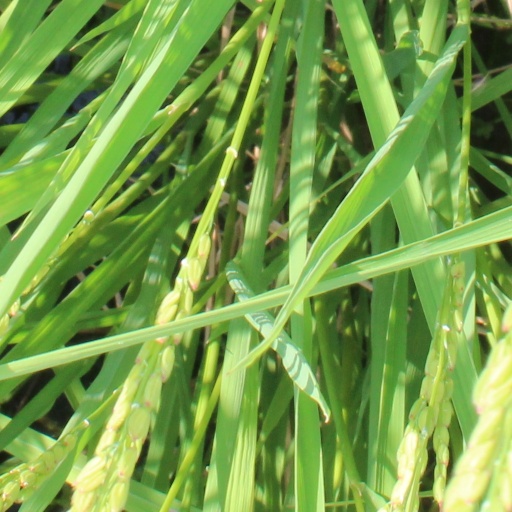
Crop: rice